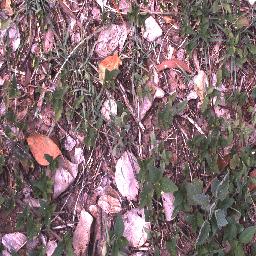
Label: negative